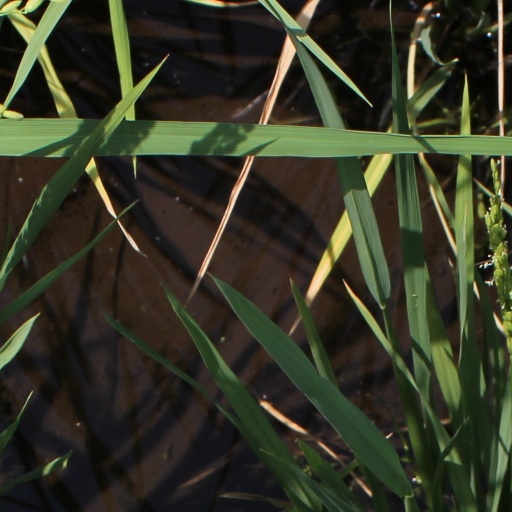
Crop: rice